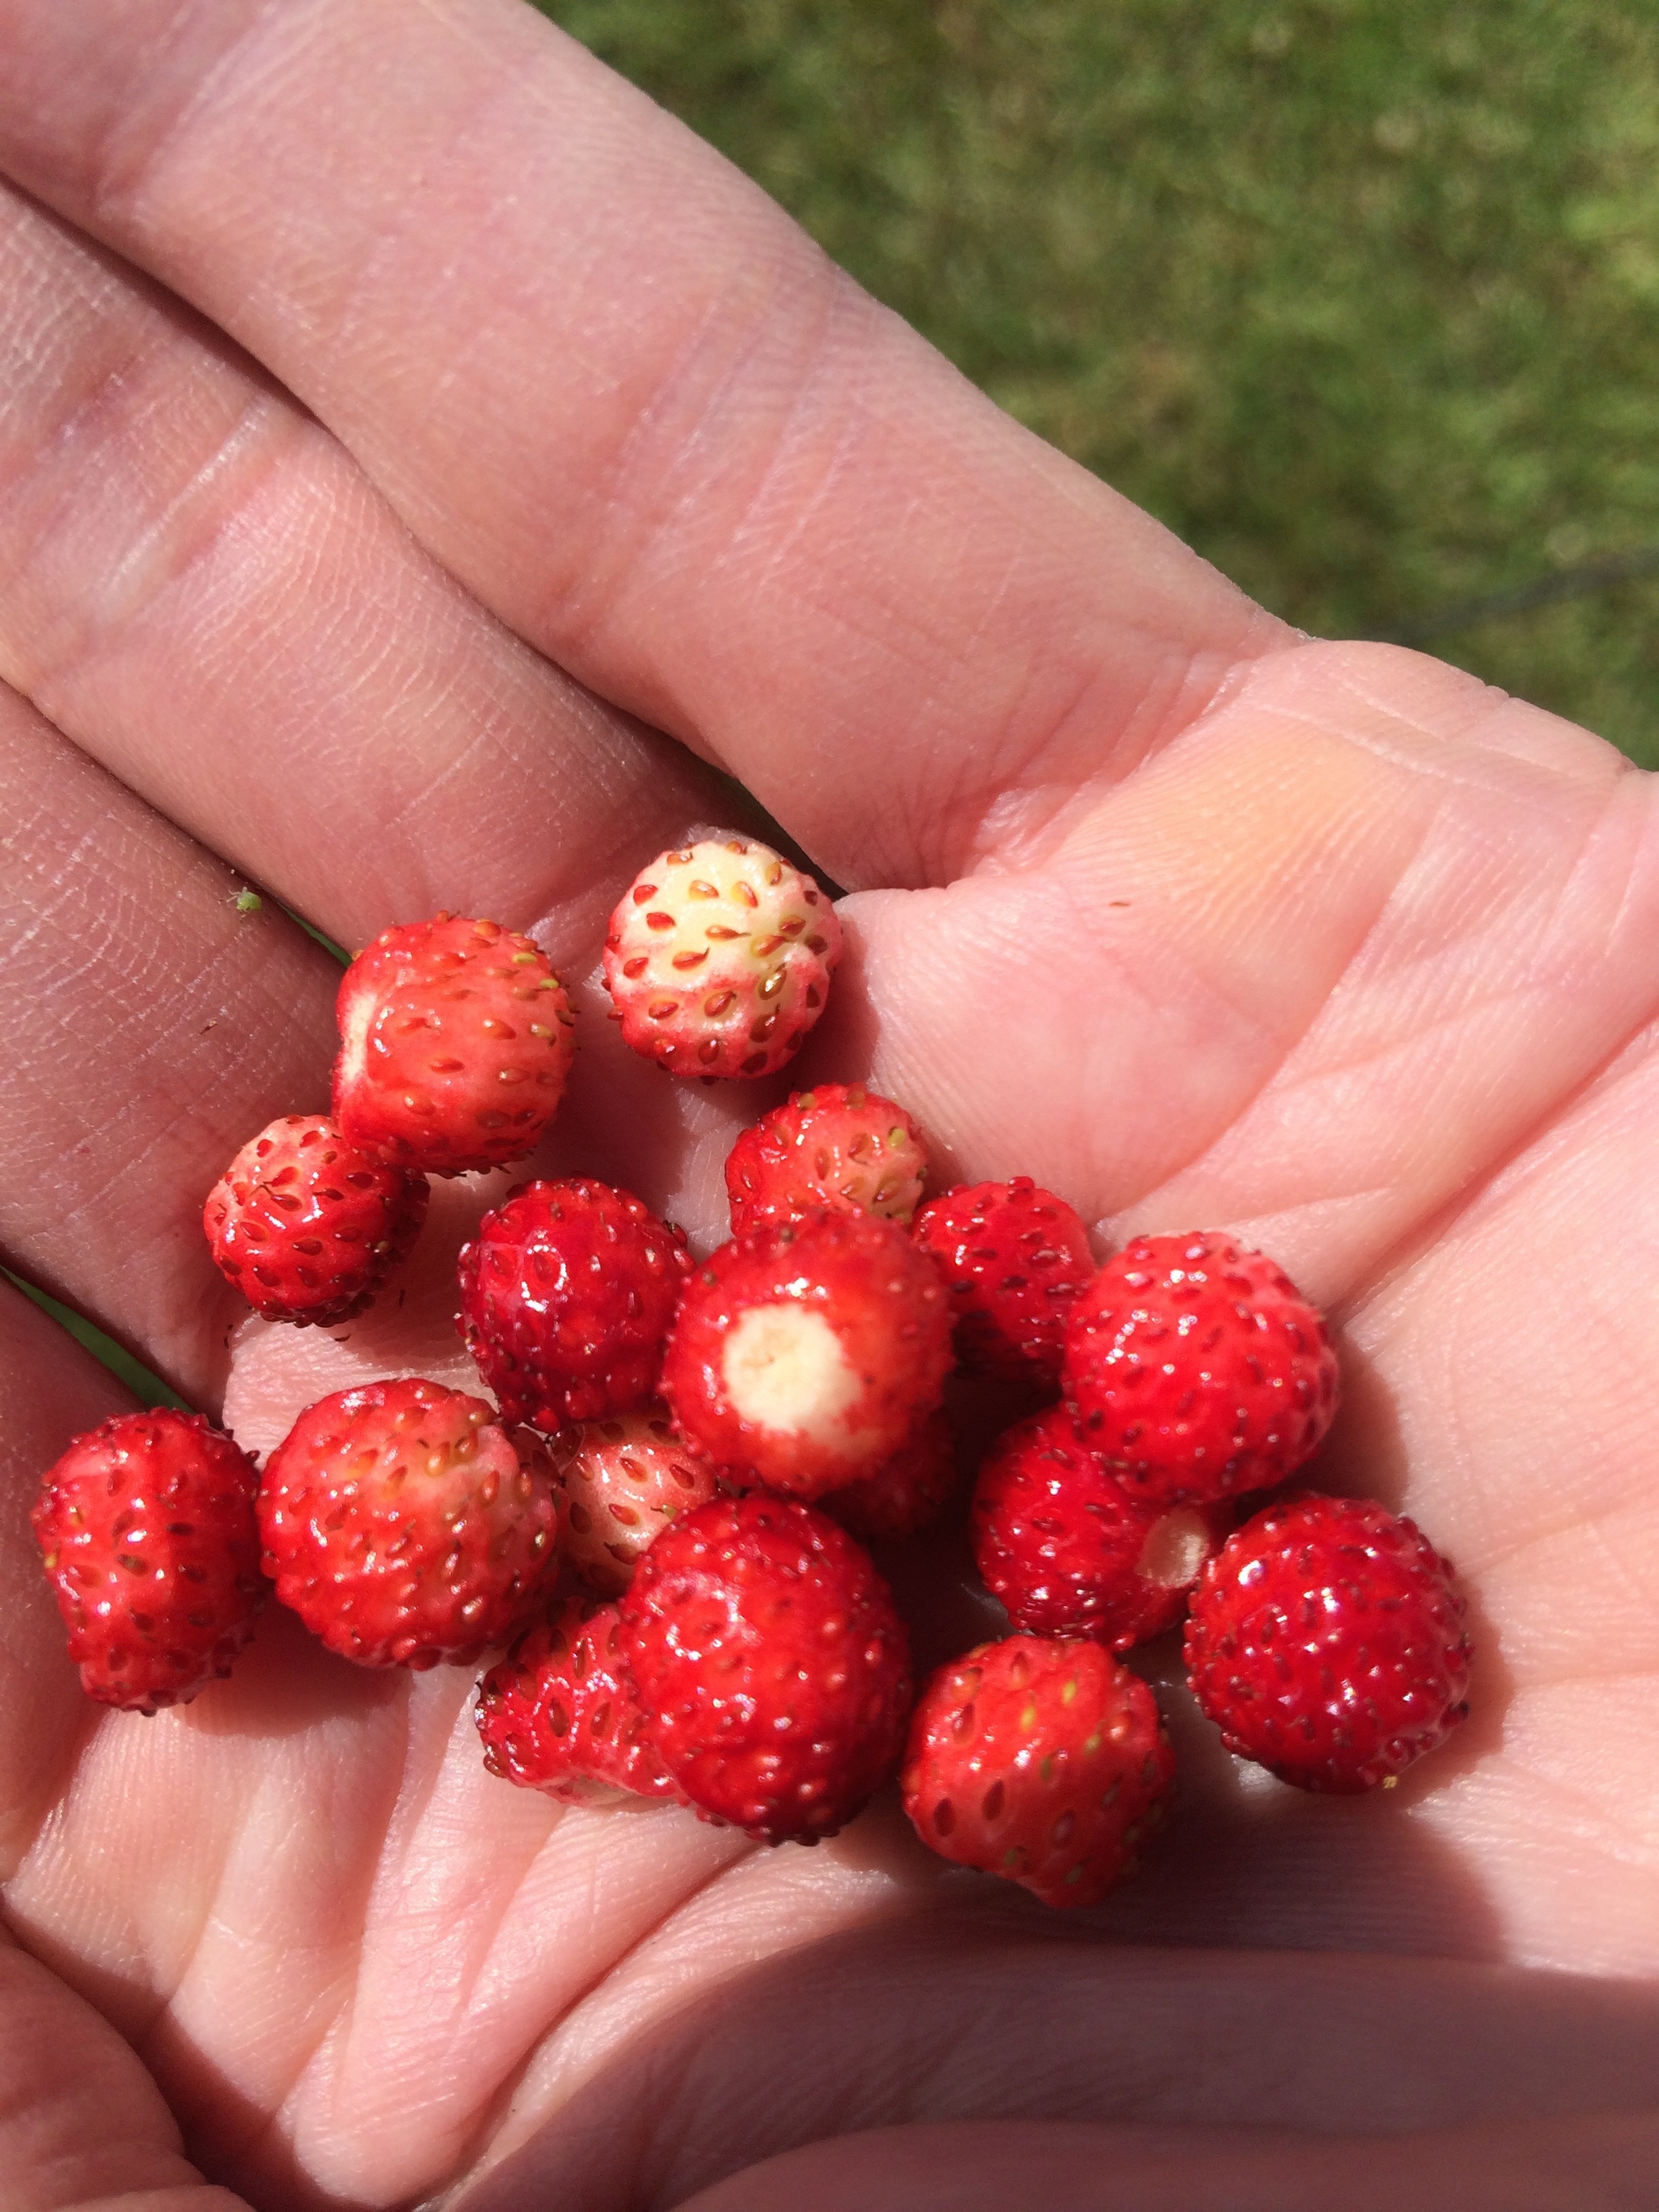
plant, raspberry, fruit, berry, summer, food, red, produce, blackberry, strawberry, strawberries, wild strawberry, frutti di bosco